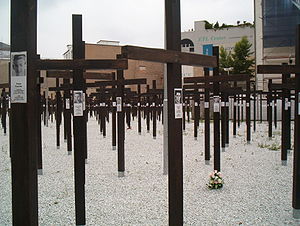
Republikflucht
Fra 2004 til 2005 var der rejst et mindesmærke ved Checkpoint Charlie i Berlin over de, der mistede livet under forsøget på at krydse Berlinmuren.
Republikflucht var den betegnelse, som det kommunstiske styre i DDR anvendte om sine indbyggeres forsøg på at forlade landet til fordel for Vesttyskland eller andre vestlige lande. Forsøg på at forlade DDR blev straffet hårdt, og mange blev dræbt under forsøget.